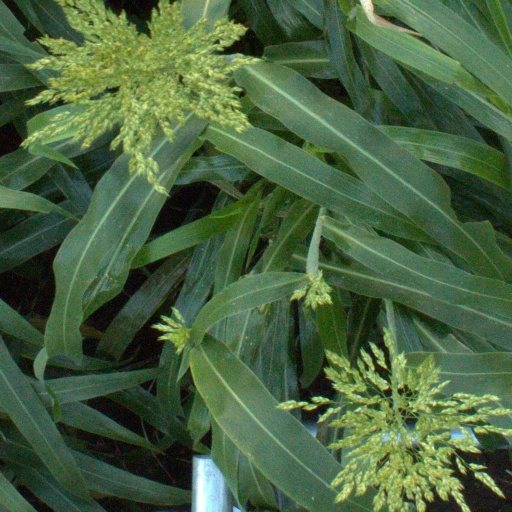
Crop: sorghum